Ralphie the Buffalo

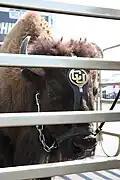
Ralphie V in 2017

Ralphie the Buffalo is the name of the live mascot of the University of Colorado Buffaloes. The current Ralphie – nicknamed Ember – is the sixth bison to fill the role since 1967. Ralphie is best known for running a horseshoe pattern around Folsom Field prior to each half of home football games. She begins each run as the public address announcer exclaims "Here comes Ralphie!" and typically leads the football team as they enter the playing field. She has frequently been named one of the best mascots in sports.